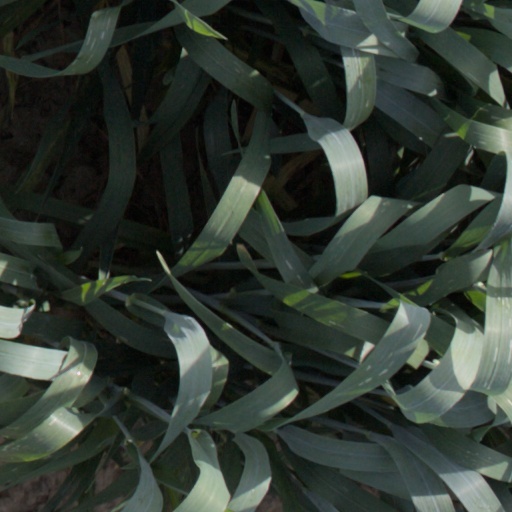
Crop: wheat